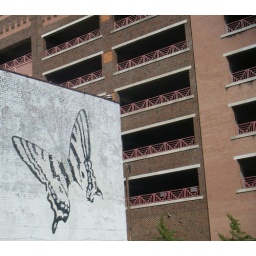
a butterfly painted on a wall in raliegh